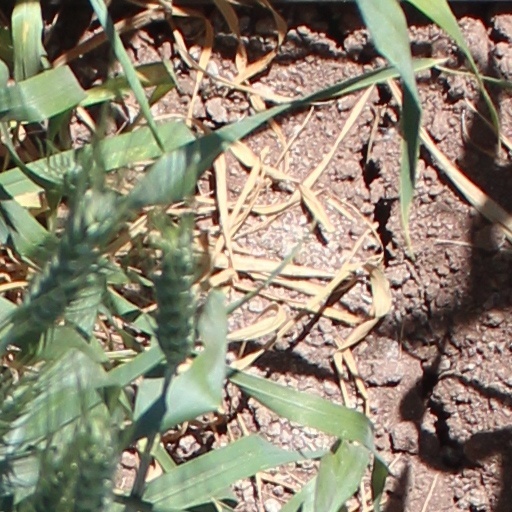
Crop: wheat